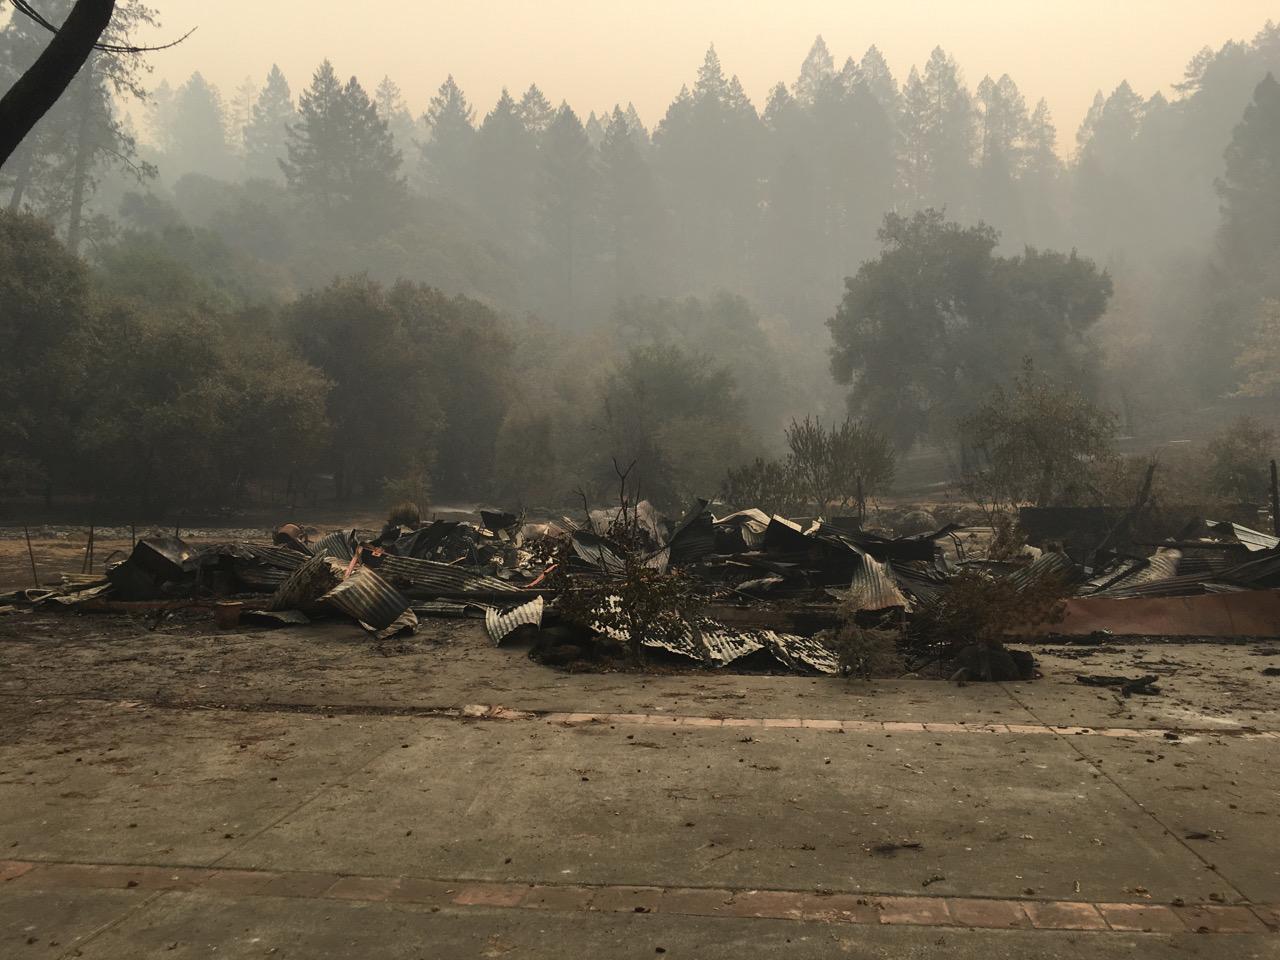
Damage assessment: destroyed